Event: Nepal Earthquake
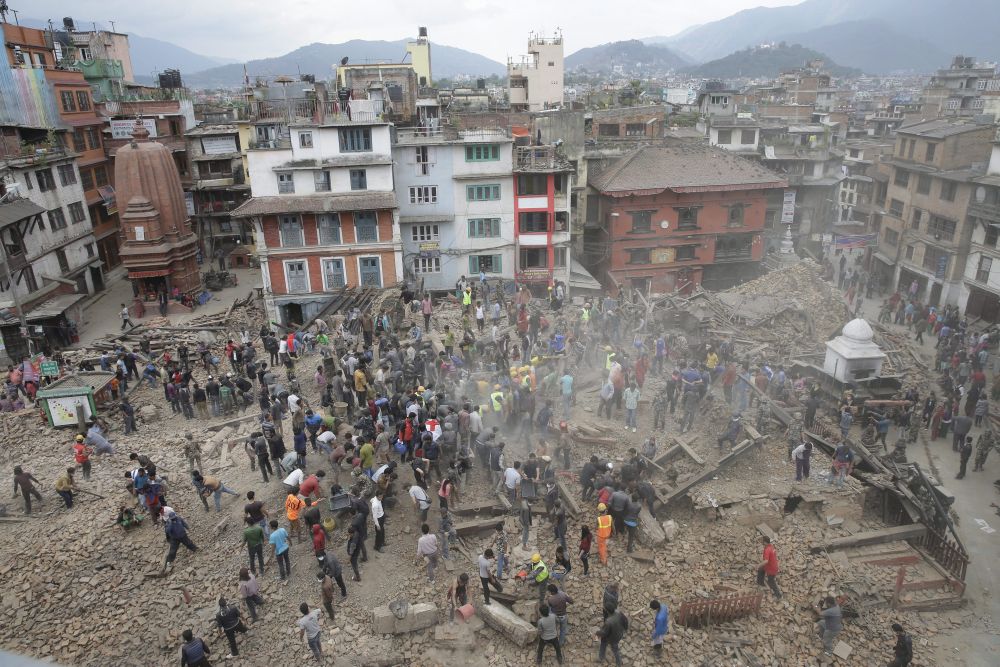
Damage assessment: damage